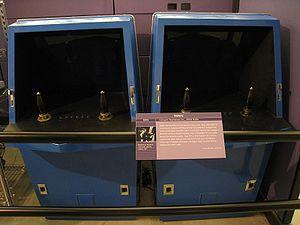
Galaxy Game est considéré comme le premier jeu vidéo commercial sur borne d'arcade. Il est conçu par Bill Pitts et Hugh Tuck, construit par Computer Recreations Inc. et installé en septembre 1971 au Tressider Student Union de l'université Stanford. C'est une version reprogrammée de Spacewar!. La machine est un PDP-11, assez puissant pour afficher simultanément deux vecteurs et permettre à deux joueurs de jouer ensemble. Il rencontra un fort succès auprès des étudiants de l'université.
La genèse du jeu vidéo est la première période de l'histoire du jeu vidéo marquée de nombreuses inventions technologiques, qui puise ses sources depuis la création des premiers jeux mécaniques et électroniques dans les années 1940 et s'étend jusqu'à l'explosion des jeux vidéo, et sa démocratisation enclenchée en 1972 avec Pong et la commercialisation de la première console de jeux vidéo de l'histoire destinée au marché des jeux à domicile, l'Odyssey.